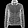
Label: Coat